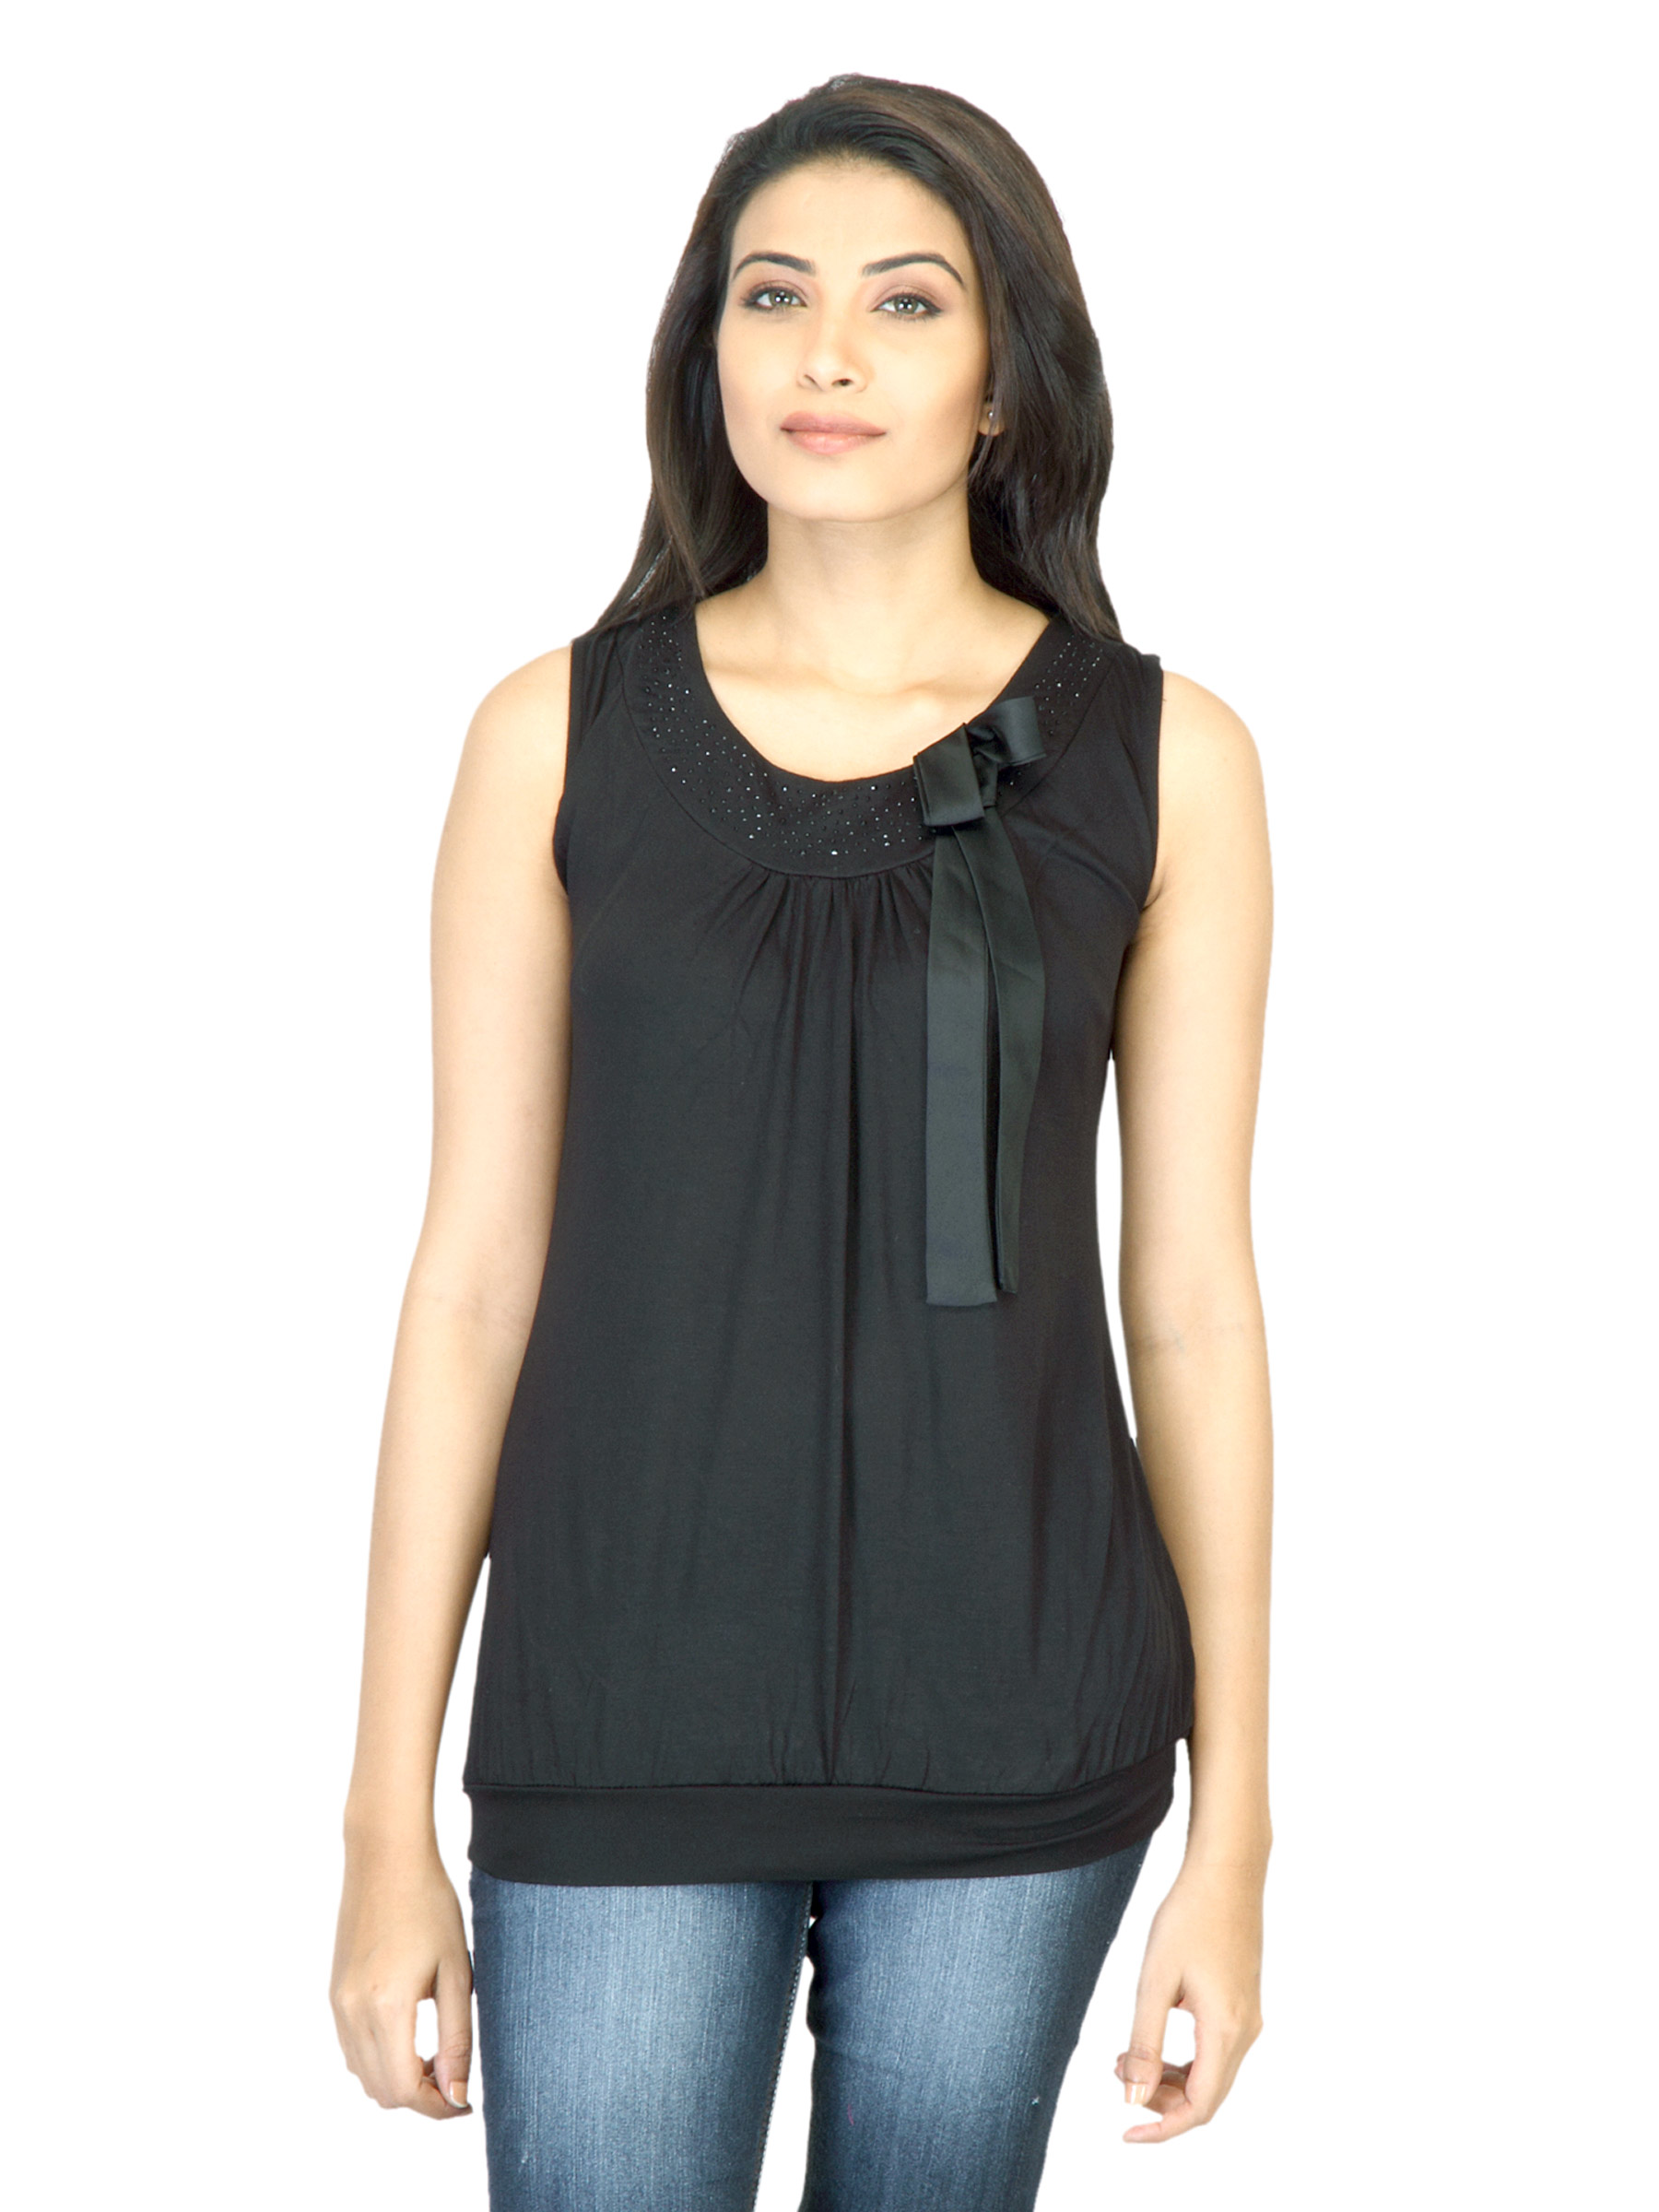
Jealous 21 Women Black Top
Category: Apparel / Topwear / Tops
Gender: Women
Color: Black
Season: Summer 2012
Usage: Casual